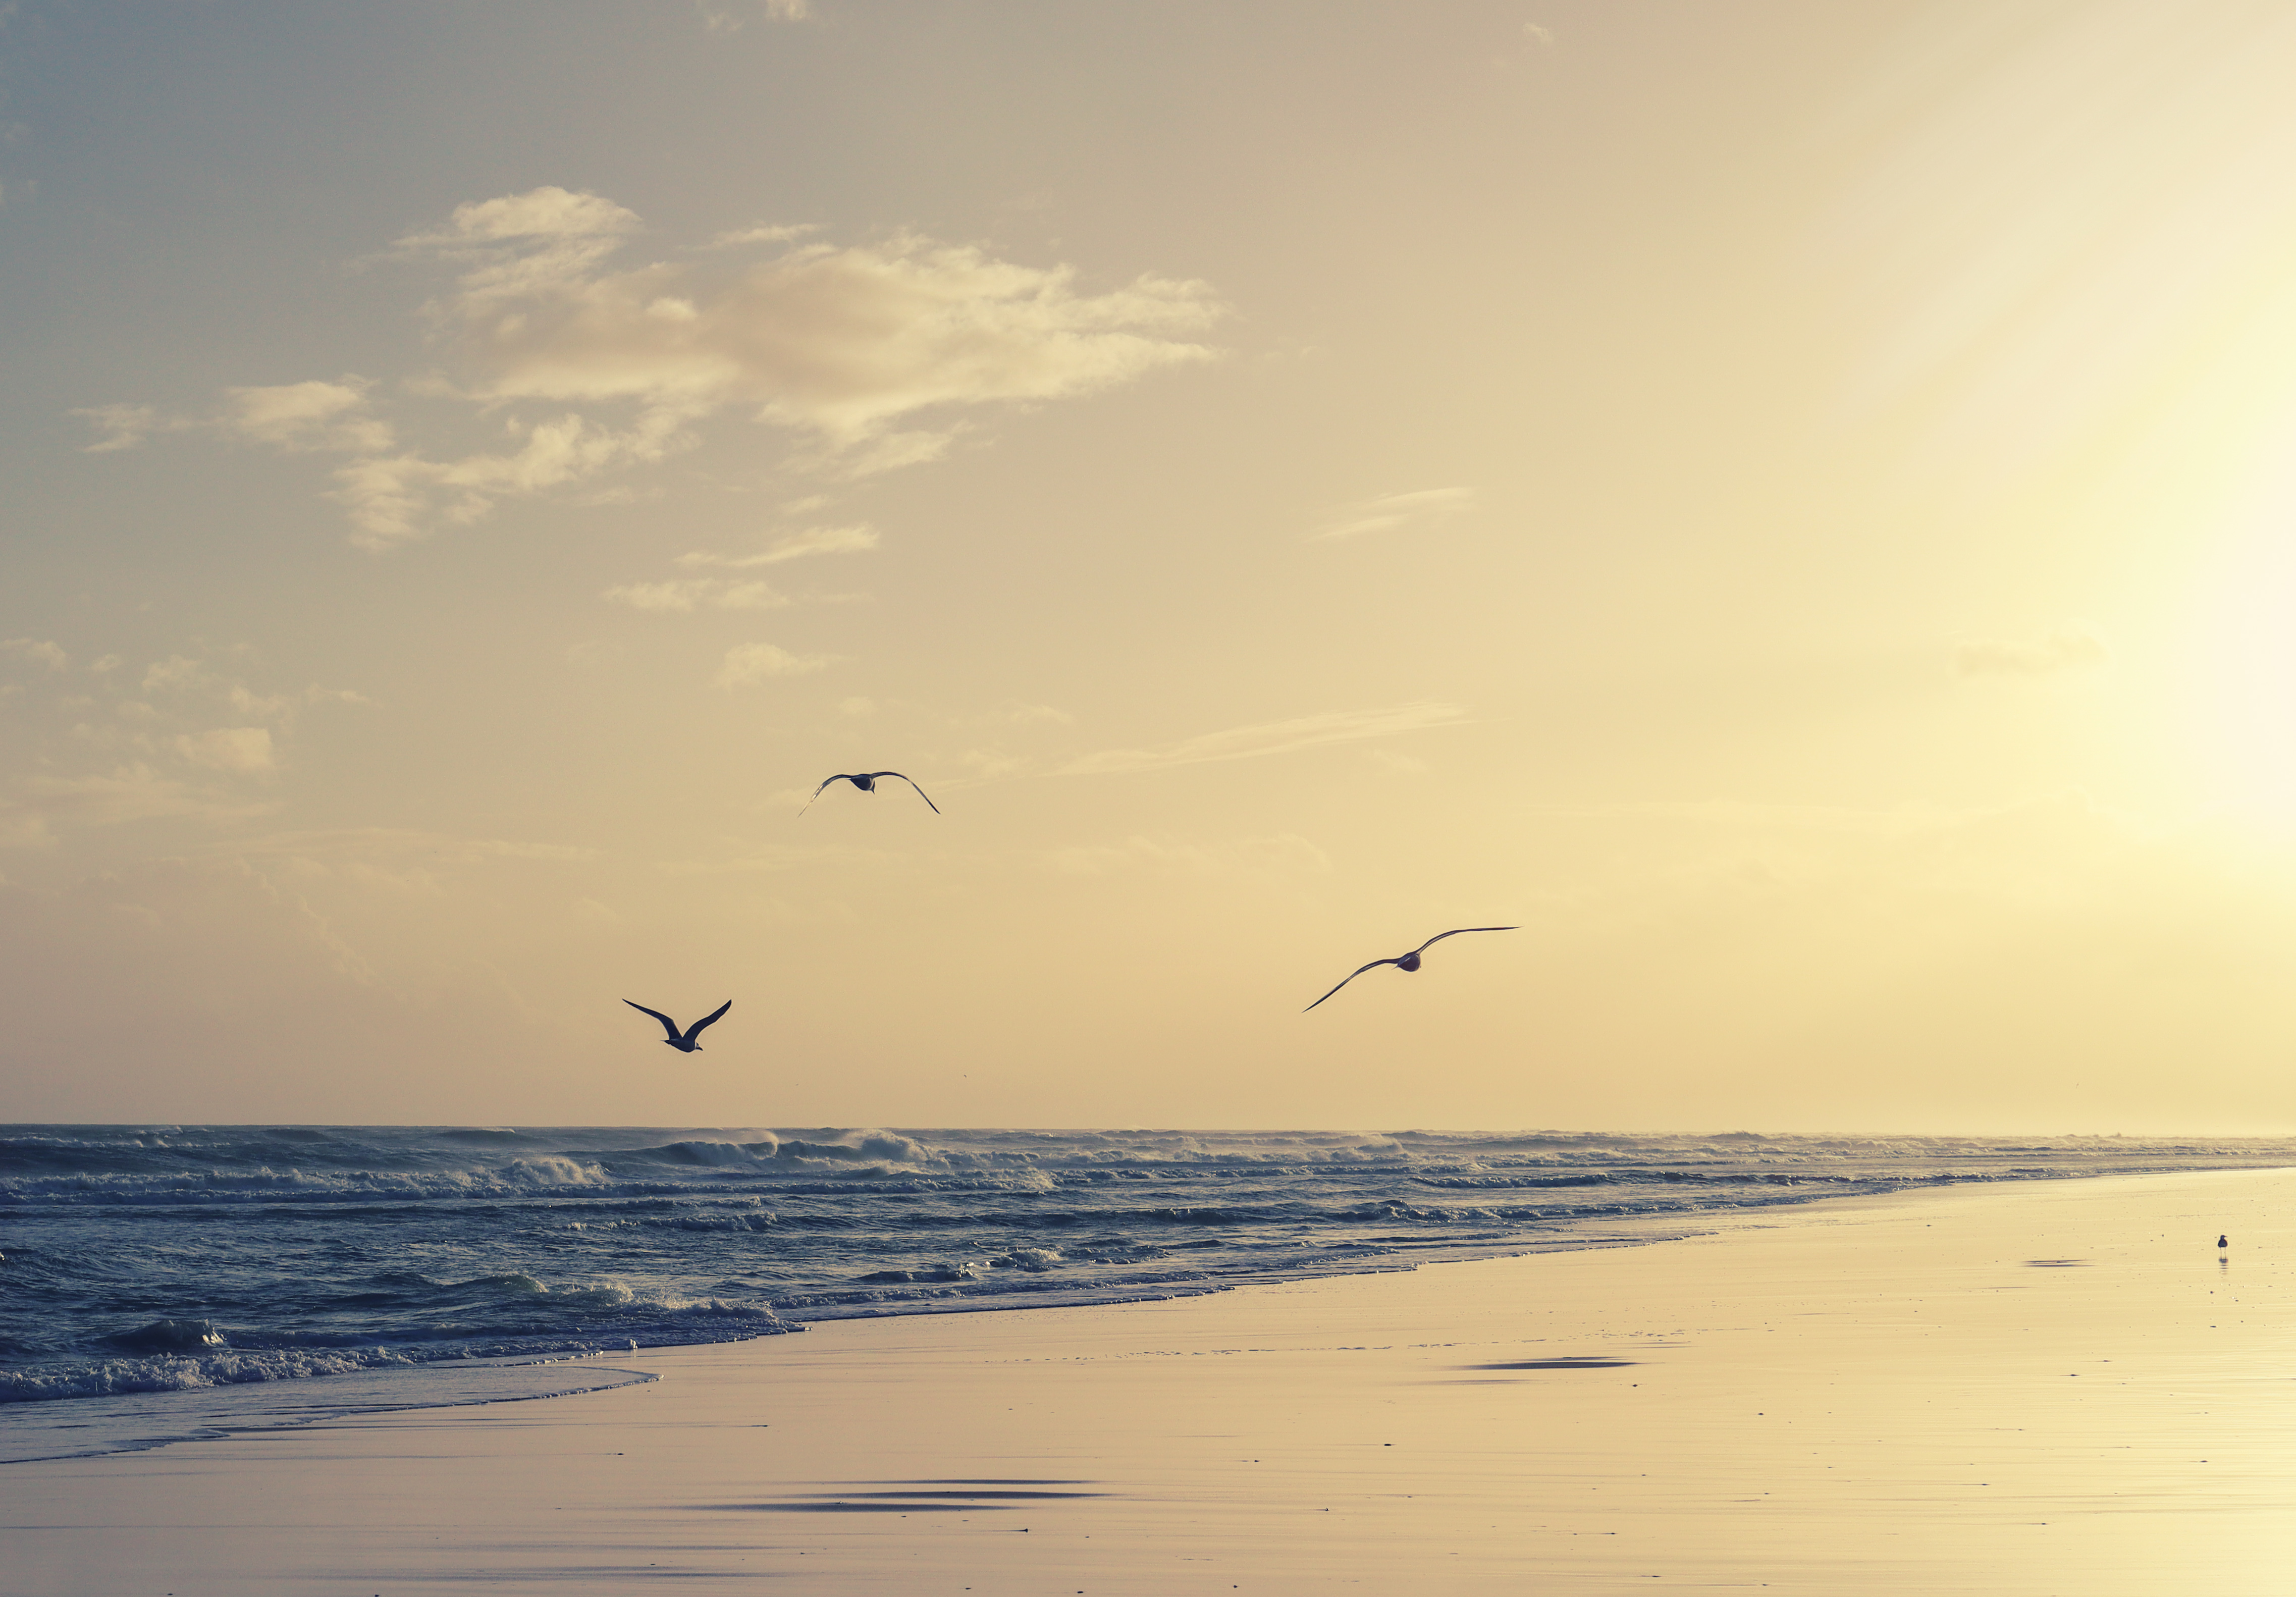
sea, seagulls, sky, sun, water, bird, cloud, atmosphere, vertebrate, fluid, dusk, sunset, sunlight, coastal and oceanic landforms, afterglow, beach, landscape, horizon, sunrise, waterway, seabird, wing, wind wave, calm, flock, red sky at morning, shore, animal migration, liquid, sand, evening, coast, bird migration, ocean, lake, wave, reflection, wildlife, water bird, wind, tide, dawn, sound, cumulus, charadriiformes, flight